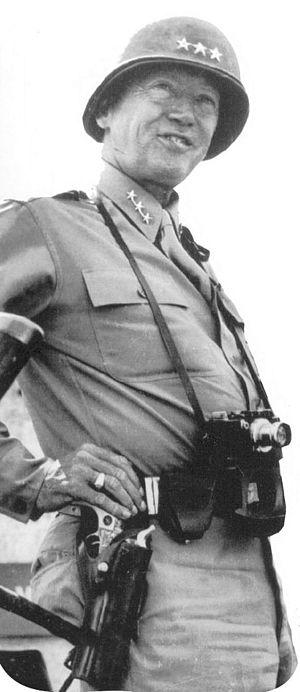
Sont énumérés ici les grades des Forces armées des États-Unis avec leur appellation en anglais, et l'indication du grade équivalent le plus proche dans l'Armée française.